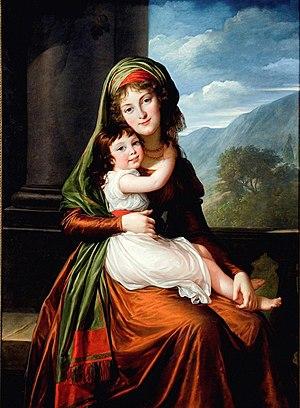
Cette page fournit une liste chronologique de tableaux de la peintre française Élisabeth Vigée Le Brun.